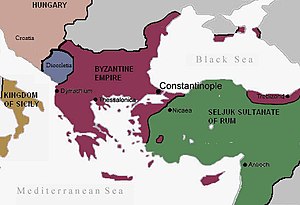
Det Byzantinske Rige / Historie / Øget fjendtlighed mod Vesten
Det Byzantinske Rige i år 1095.
Det Byzantinske Rige blev skabt i en opbrudstid markeret af interne magtkampe og grænsekrige i det romerske verdensrige.